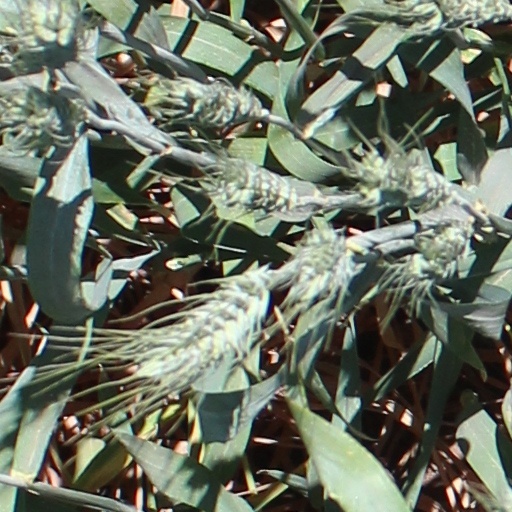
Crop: wheat